Rhizomys

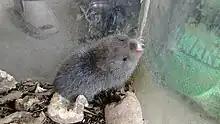
A bamboo rat from Nagaland, Northeastern India

Rhizomys, also known as bamboo rat, is a genus of rodents in the family Spalacidae. "Rhizomys" are all stocky burrowers with short, naked tails, and contains the following species: